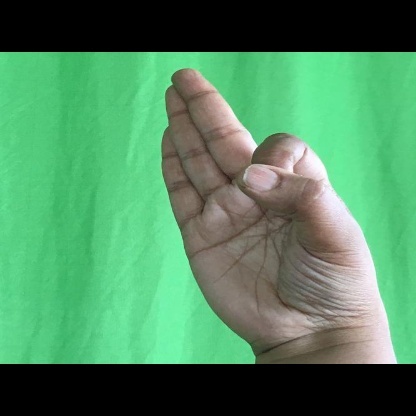
Mudra: Aralam